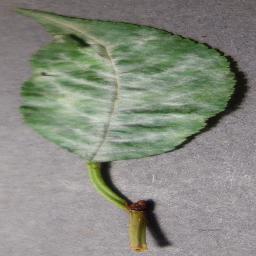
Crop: cherry
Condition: (including_sour)_powdery_mildew